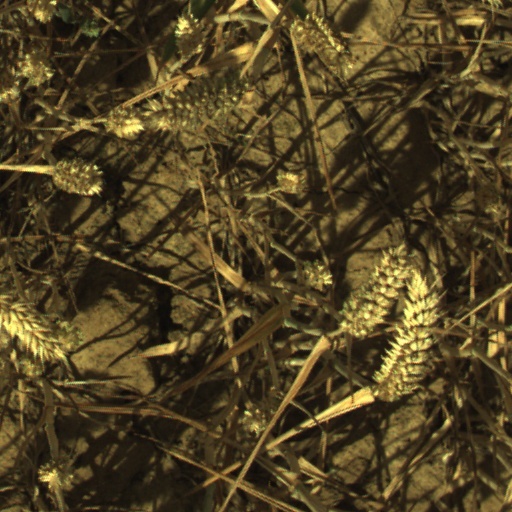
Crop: wheat